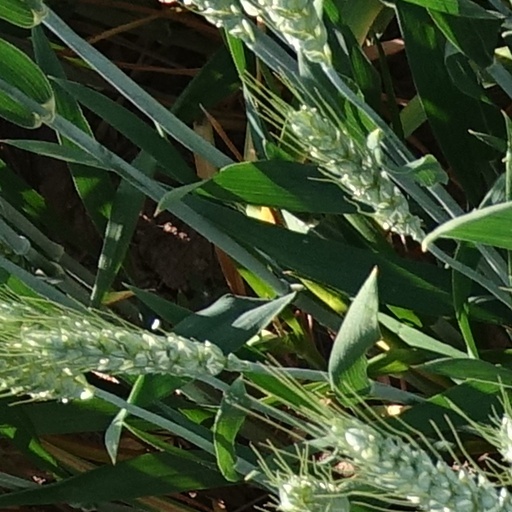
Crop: wheat